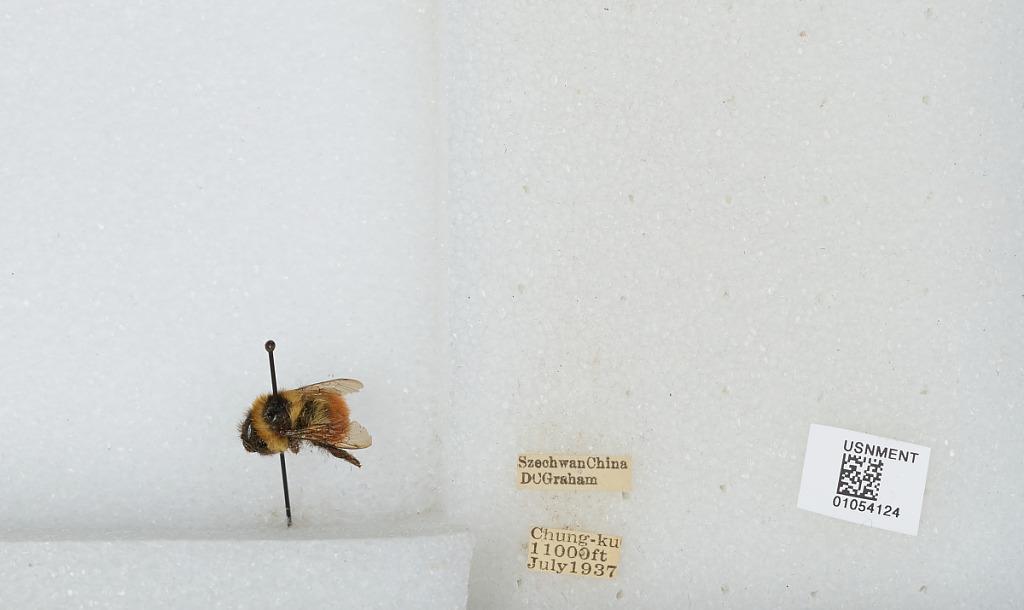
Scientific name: Bombus sp.
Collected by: D. Graham
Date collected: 1937-7-
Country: China
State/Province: Sichuan
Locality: Chung-ku